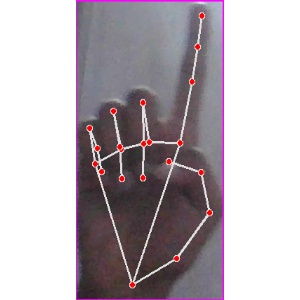
अक्षर: क